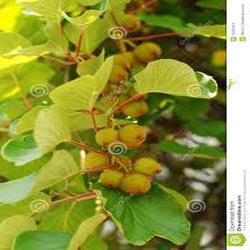
Label: Kiwi